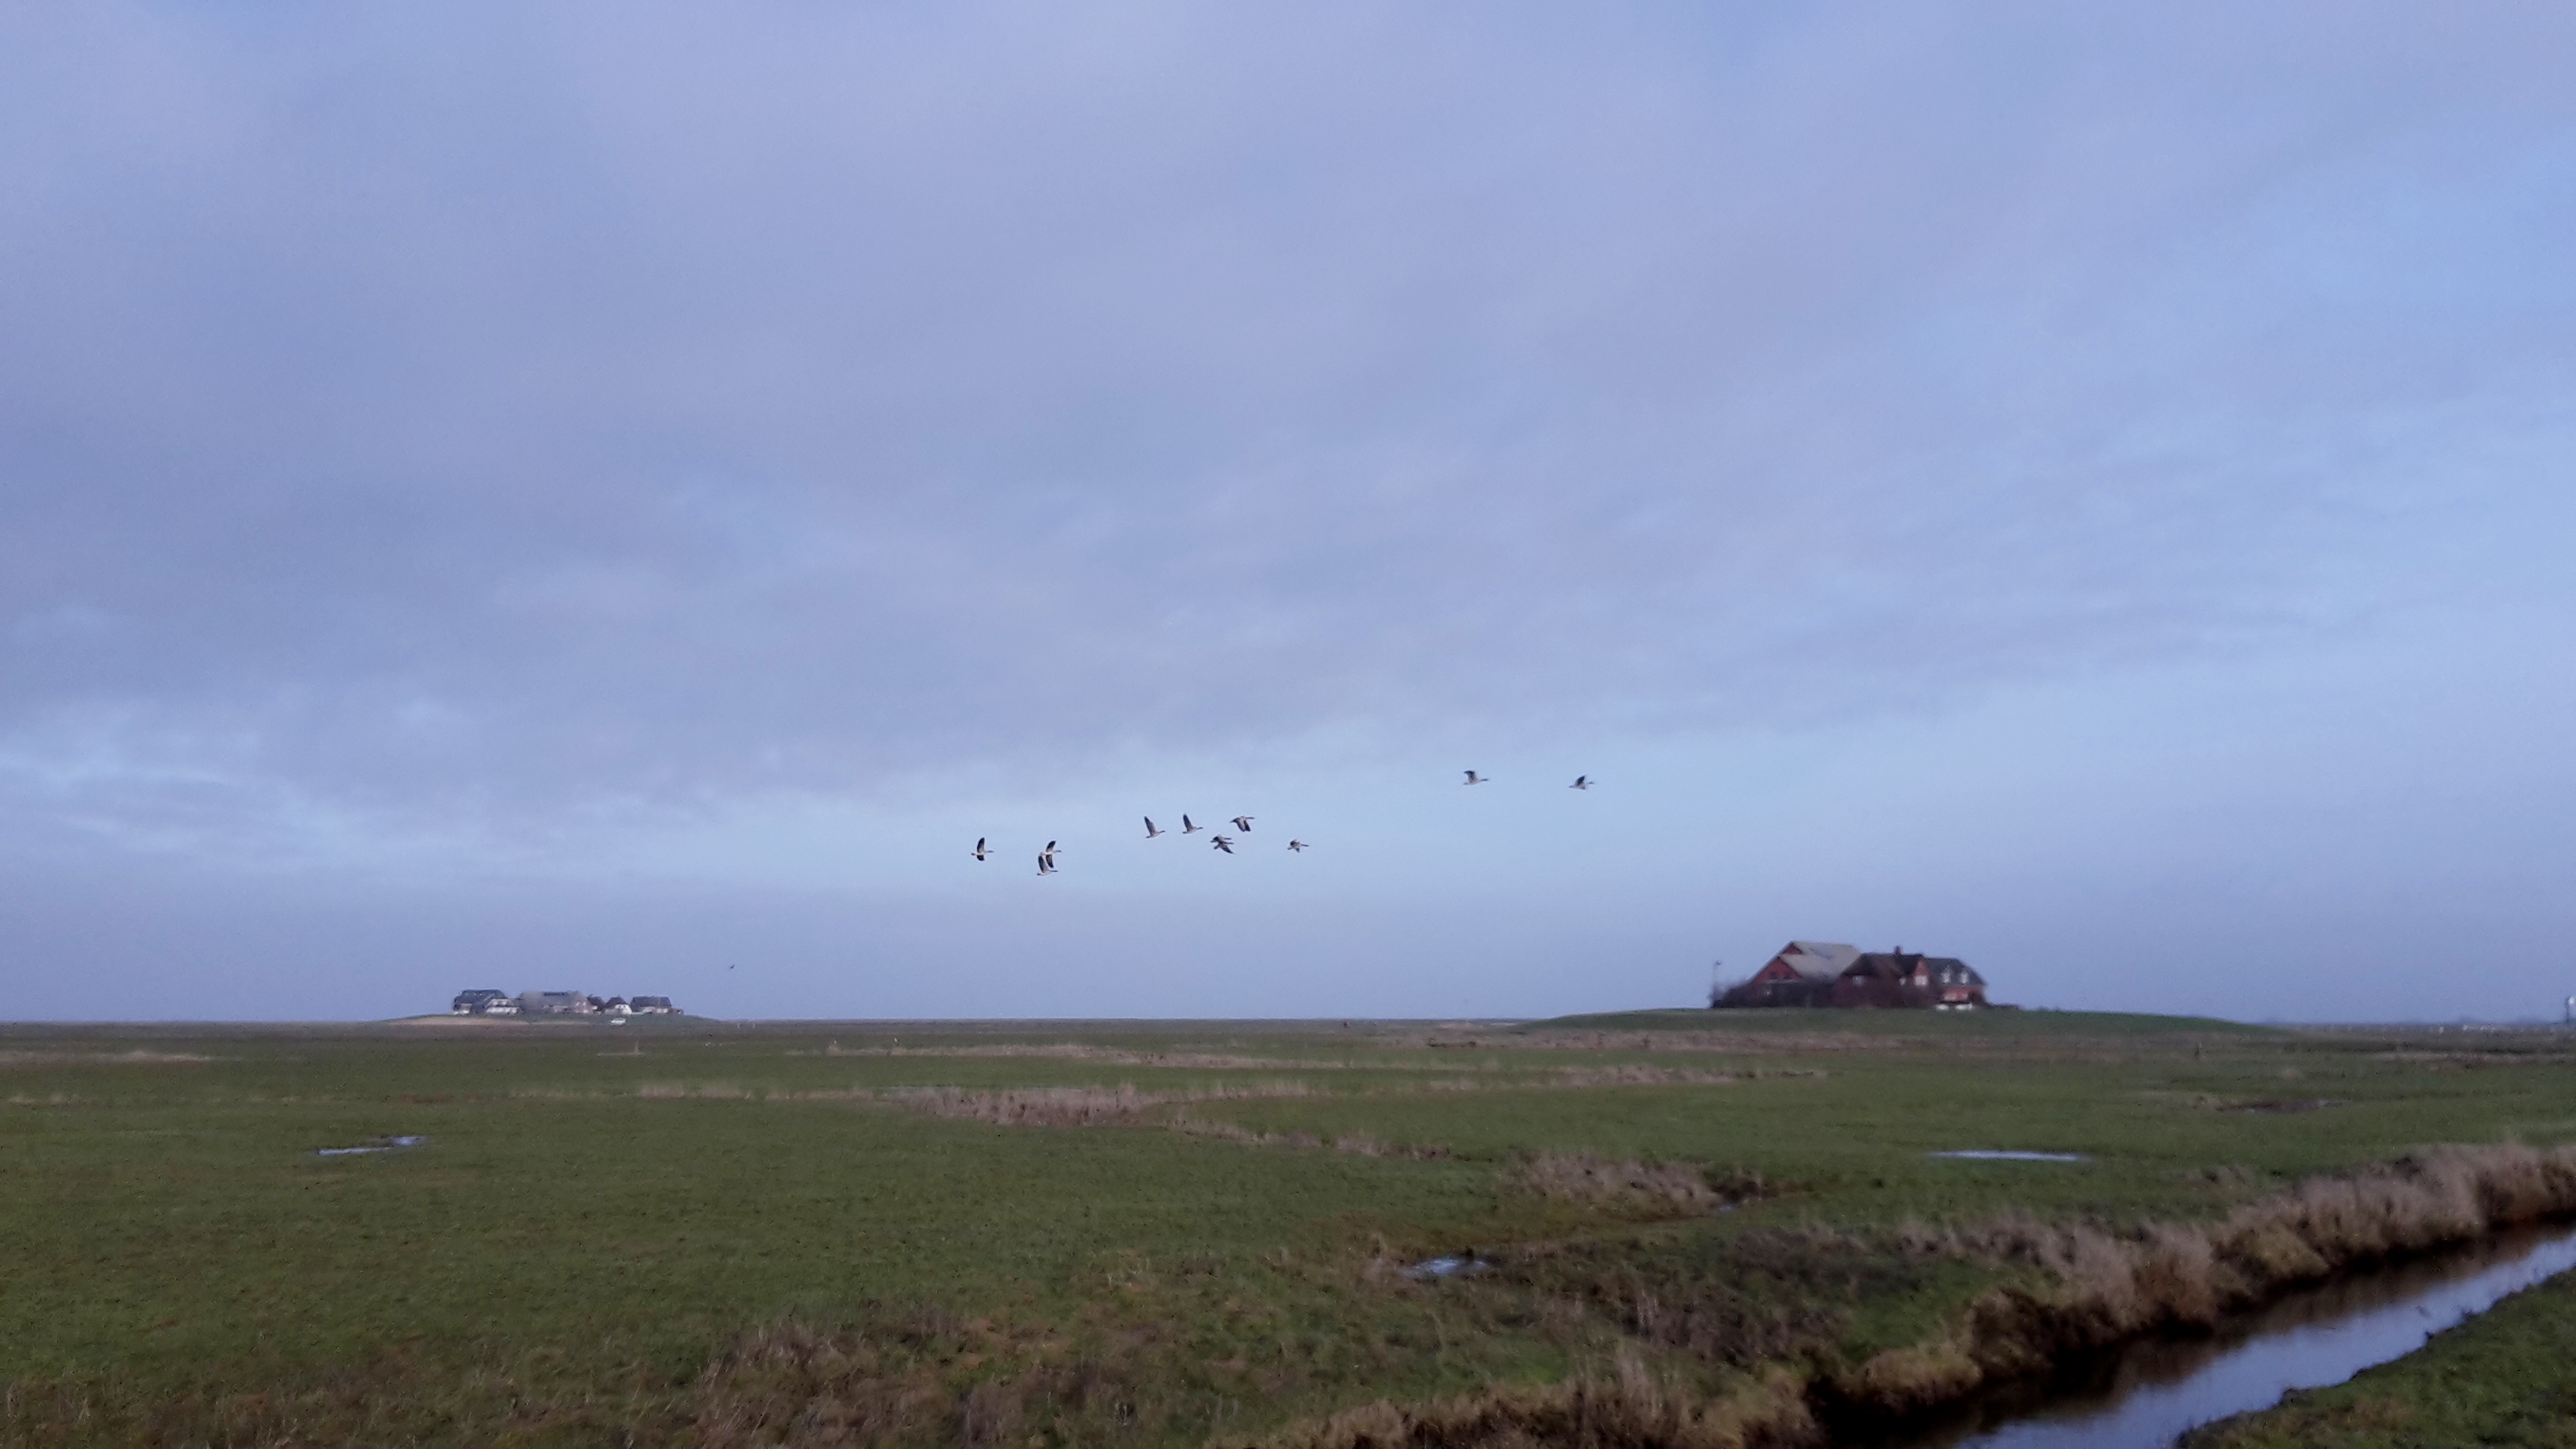
natural, sky, plain, grassland, cloud, horizon, ecoregion, steppe, grass, rural area, sea, landscape, hill, prairie, coastal and oceanic landforms, coast, pasture, seabird, wind